Ralph Louis Cohen

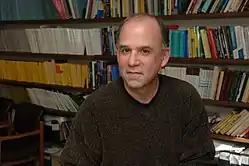
Ralph Louis Cohen

Ralph Louis Cohen (born 1952) is an American mathematician, specializing in algebraic topology and differential topology.